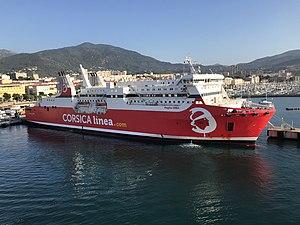
Le navire mixte Paglia Orba de la compagnie Corsica Linea à Ajaccio.
Ajaccio est une commune française, préfecture du département de la Corse-du-Sud, préfecture de la Corse et siège de la collectivité territoriale de Corse. Son aire urbaine comptait 106 488 habitants en 2016, la plus grande de l'Île. Ajaccio est située sur la côte ouest de la Corse, à 390 km de Marseille.
Le Paglia Orba est un navire mixte appartenant à la compagnie française Corsica Linea. Construit de 1992 à 1994 aux Ateliers et chantiers du Havre pour la SNCM, il est nommé d'après un sommet corse, la Paglia Orba. Il est affecté depuis mars 1994 au transport de fret et de passagers entre Marseille et la Corse, tout d'abord sous les couleurs de la SNCM puis de Corsica Linea à partir de 2016.